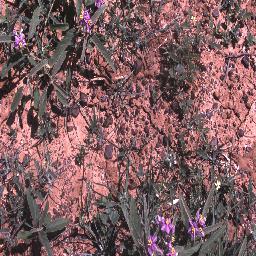
Label: negative